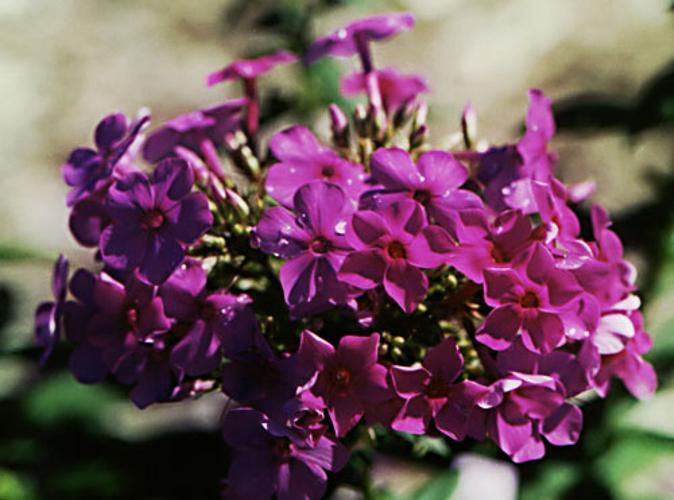
Label: garden phlox